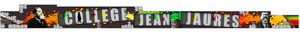
Fresque qui sera prochainement sur le mur du fond de la cour du collège.
Saint-Vit est une commune française située dans le département du Doubs en région Bourgogne-Franche-Comté. Elle fait partie de la région culturelle et historique de Franche-Comté. Ses habitants se nomment les Saint-Vitois.